Ford Hot Shots

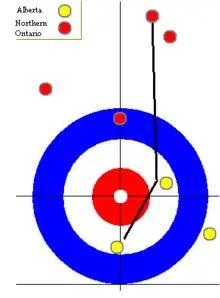
The "Hackner Double"

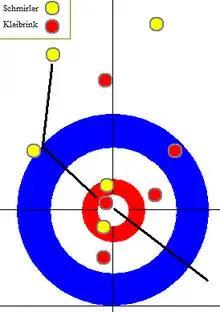
The "Schmirler in-off"

For each shot, where the shooter rock came to rest determined how many points were earned. A rock that ended up on the button received 5 points. A rock that ended up in the 4 foot ring got 4 points. 8 foot ring, 3; 12 foot for 2; and one point if a "shot has been to have provided some sort of positive result."